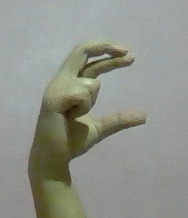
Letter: thal